Standing Bear Lake

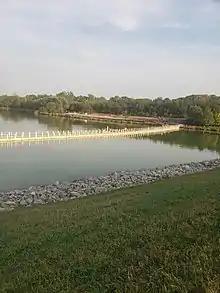
Floating Boardwalk (view of south ramp)

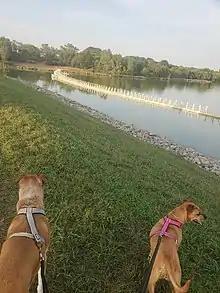
Two dogs check out the boardwalk

Standing Bear Lake, also known as Dam Site 16, is a park located at 6404 North 132nd street in West Omaha, Nebraska.